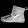
Label: Ankle boot